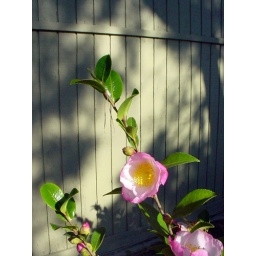
This flower was just below my apartment in Portland. The wall in the background is the apartment building.